Jan Willem Moll

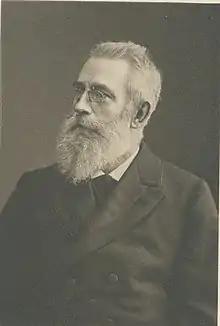

Jan Willem Moll (3 June 1851 – 24 September 1933) was a Dutch botanist and plant physiologist who worked as a professor at the University of Groningen. A major work by him was a systematic catalog of European fungi, the "Enumeratio systematica fungorum in omnium herbarum".